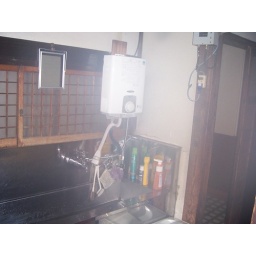
The bathroom and sink area (with on demand hot water!) in Tama Ryokan in Takadanobaba in Tokyo, Japan